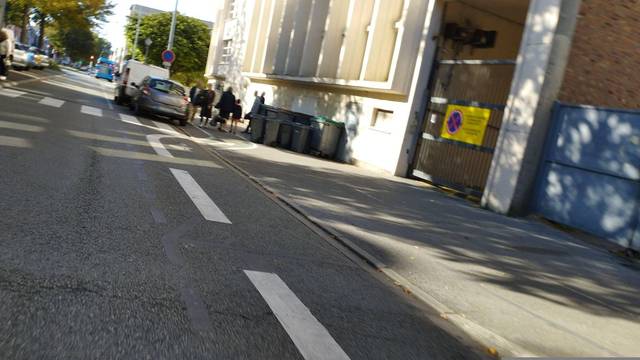
Region: France
Coordinates: 50.287, 2.777